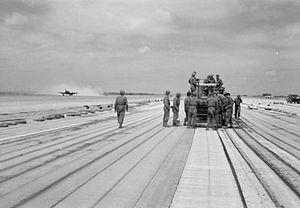
Lorsque les Alliés lancent le débarquement de Normandie le jour J, ils ont une maitrise quasi absolue du ciel du nord-ouest européen. Les opérations aériennes pendant la bataille de Normandie formeront un élément décisif de cette bataille, même si le bocage normand et l'habile défense allemande ainsi qu'une météo défavorable en limiteront la portée. Elle permettra néanmoins aux Alliés d'empêcher tout mouvement de jour et de concentration de troupes allemandes et d'annihiler leurs capacités offensives, ralentissant considérablement le renforcement du front allemand, puis le réapprovisionnement de leurs troupes. La reconnaissance aérienne, combinée au déchiffrage du code allemand, donnera également un avantage décisif aux Alliés dans le renseignement.